She Came from the Woods

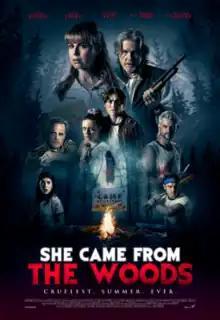
Theatrical release poster

She Came from the Woods is a 2022 American horror film written by Erik Bloomquist and Carson Bloomquist, directed by Erik Bloomquist and starring Cara Buono, Clare Foley, Spencer List and William Sadler. It is based on the 2017 short film of the same name.